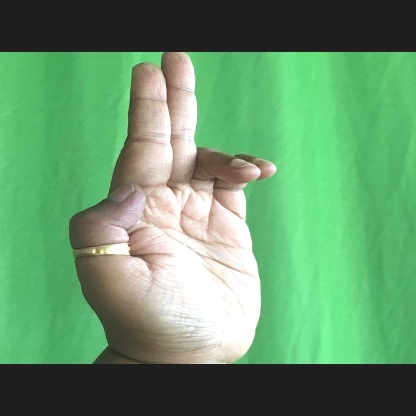
Mudra: Ardhapathaka